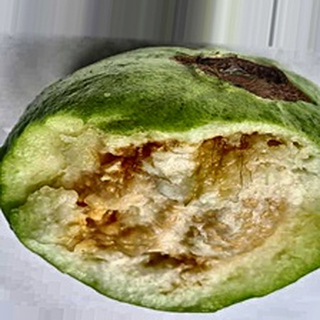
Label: guava_fruit_fly